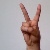
The image shows a hand gesture representing the letter 'V' in Indian Sign Language.